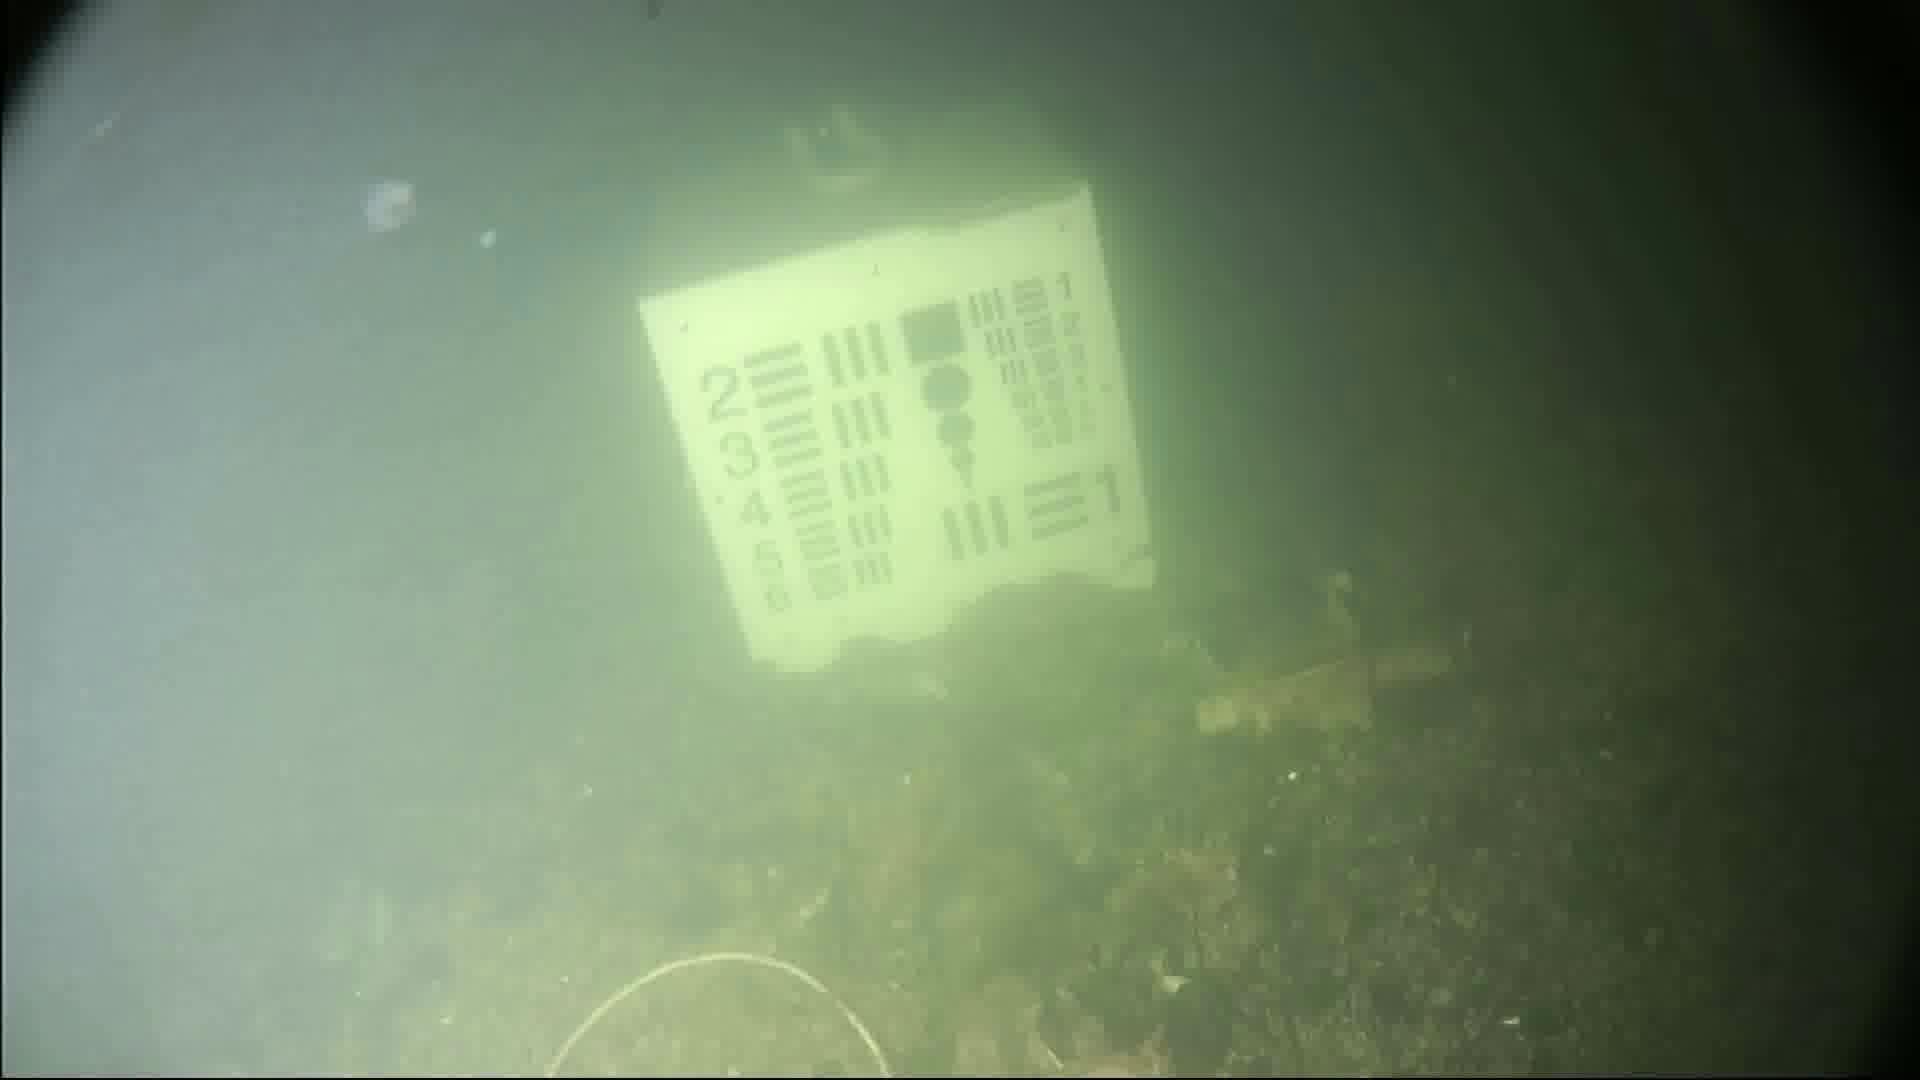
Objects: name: jellyfish